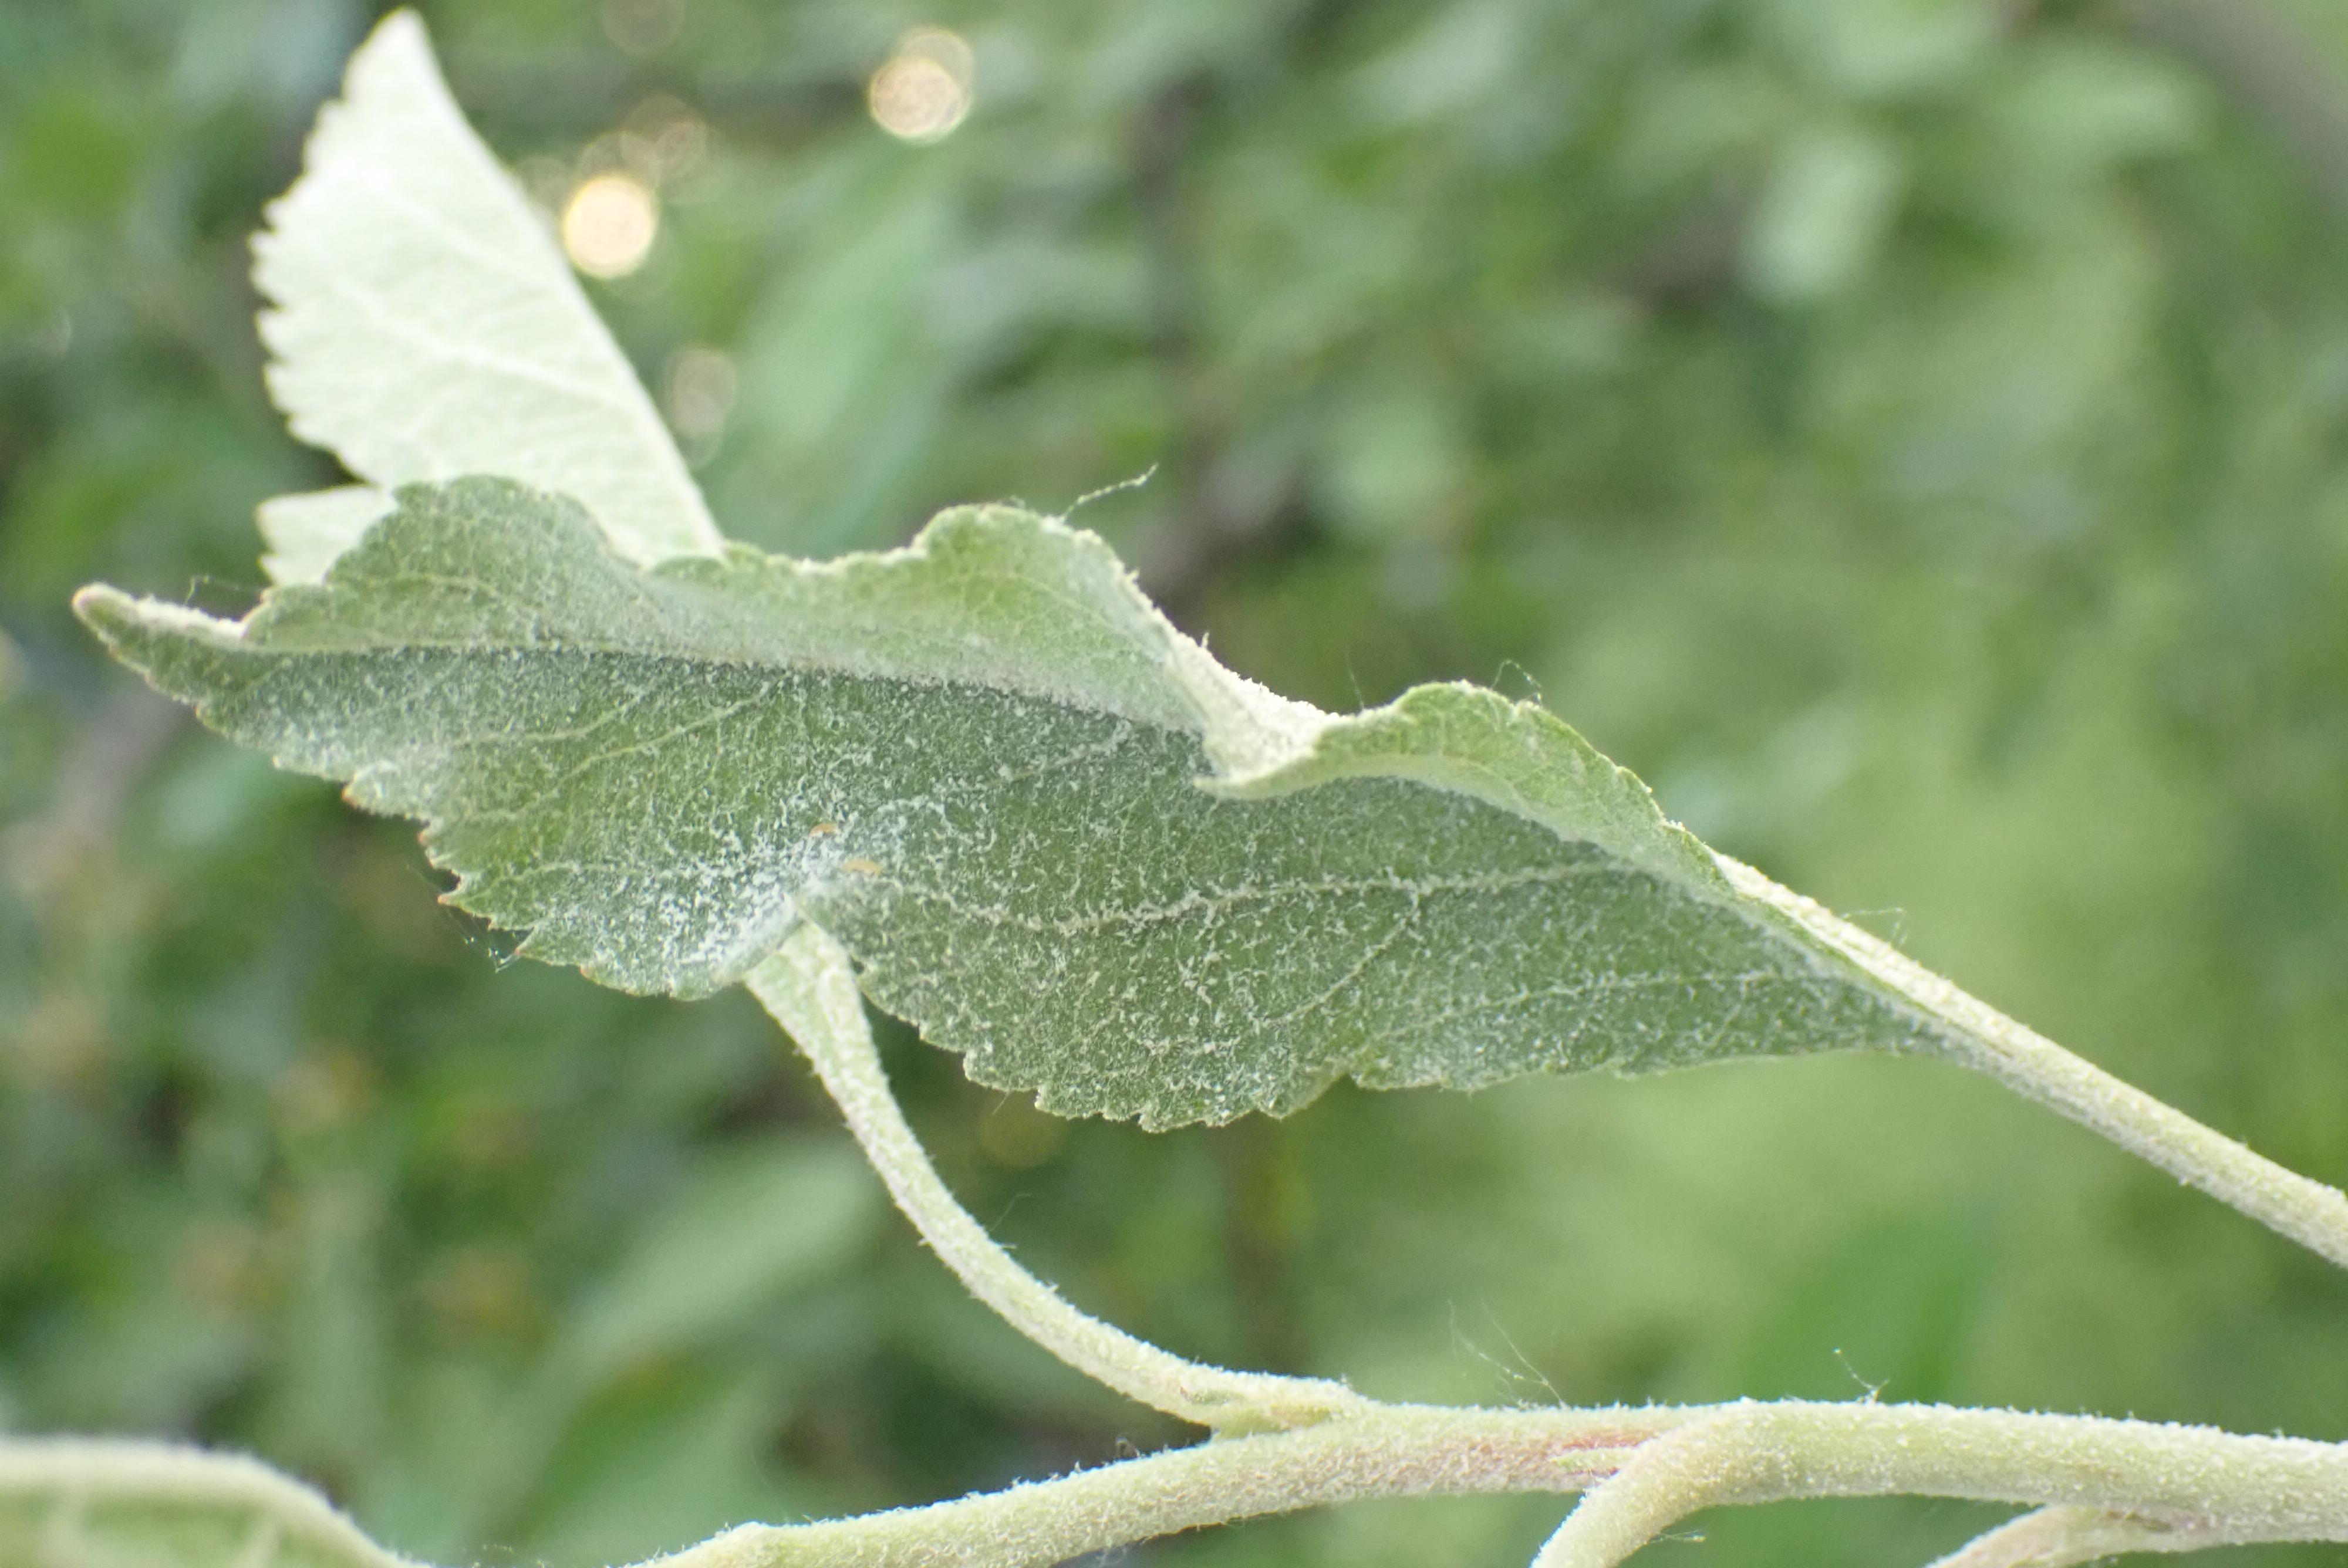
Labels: powdery_mildew